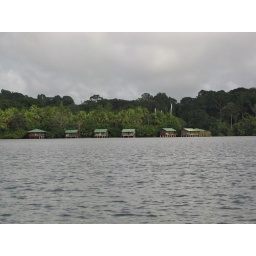
You can actually see our cabin over the river from the boat